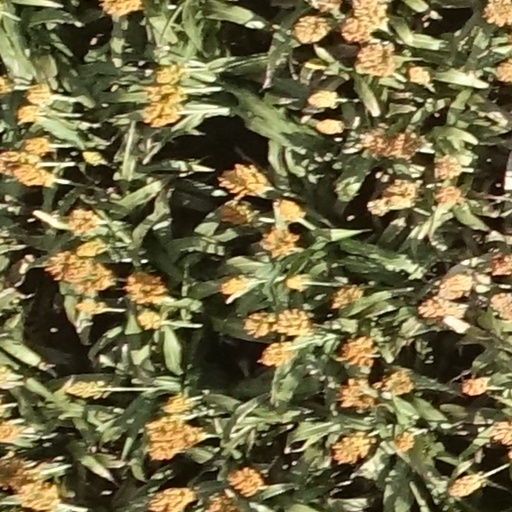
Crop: sorghum